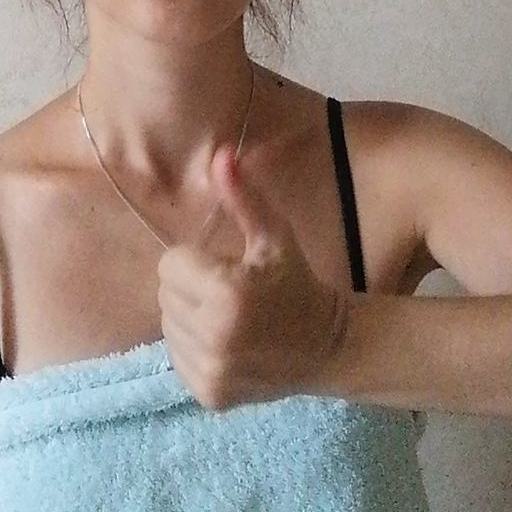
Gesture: like